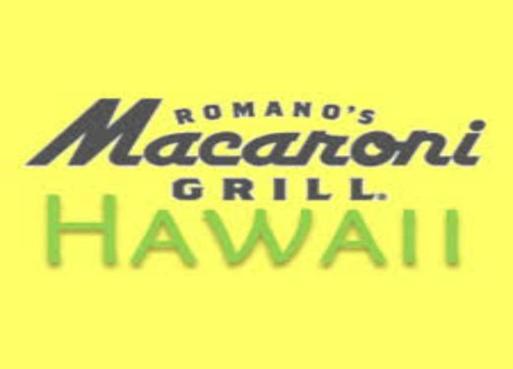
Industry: Food